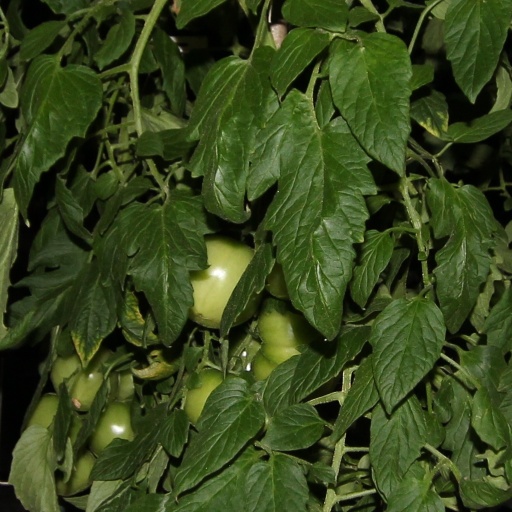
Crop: tomato